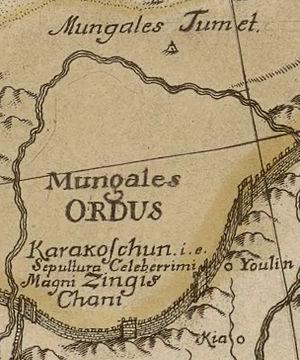
Tombeau de Gengis Khan sur la carte de Von Strahlenberg. «
Les Ordos sont des populations mongoles vivant aujourd'hui dans le district d'Uushin, dans la région autonome de Mongolie-Intérieure, en République populaire de Chine.
L'emplacement de la tombe de Gengis Khan a été l'objet de nombreuses théories et recherches. À ce jour, il n'a pas encore été formellement découvert. Deux expéditions menées en 2015 et 2016 confortent l'hypothèse de la présence de la tombe impériale au sommet du mont Burkhan Khaldun, dans le Nord-Est de la Mongolie.
Le mausolée de Gengis khan est un complexe architectural dédié à la mémoire de Gengis Khan à Ordos. Il serait nommé en mongol Yeke-Etjen-Koro A rapprocher du nom de la bannière d'Ejin Horo où il se situe. Enfin, le site est également nommé les Huit Yourtes blanches, car il contient huit yourtes, dont l'une est considérée contenir les reliques de Gengis Khan et les sept autres des reliques de sept de ses proches.